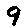
Label: 9